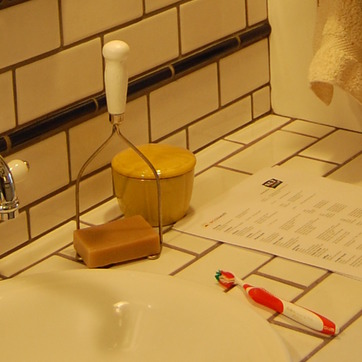
Material: ceramic